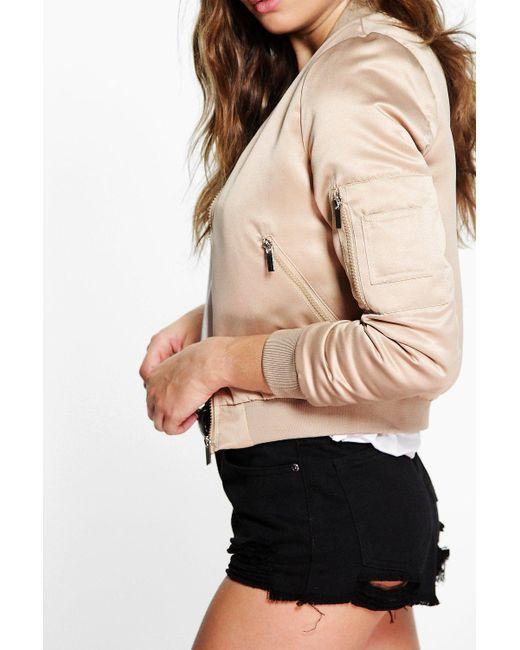
Sweat-Baumwollhemd Langarm mit Reißverschluss für Kälte